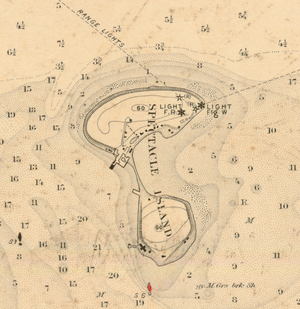
Les phares de Spectacle Island étaient une paire de phare situés sur Spectacle Island dans Boston Harbor dans le Comté de Suffolk. Ils ont été supprimés en 1913 après que des changements dans les chenaux d’entrée du port les aient rendus obsolètes.